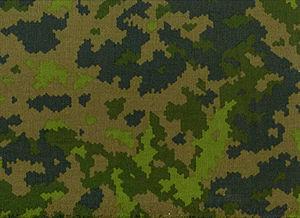
Le treillis est la tenue de terrain utilisée par les militaires. Cette désignation usuelle de la tenue militaire camouflée fait référence tant à la texture des matières textiles utilisées qu'à l'assemblage bariolé des couleurs camouflantes.